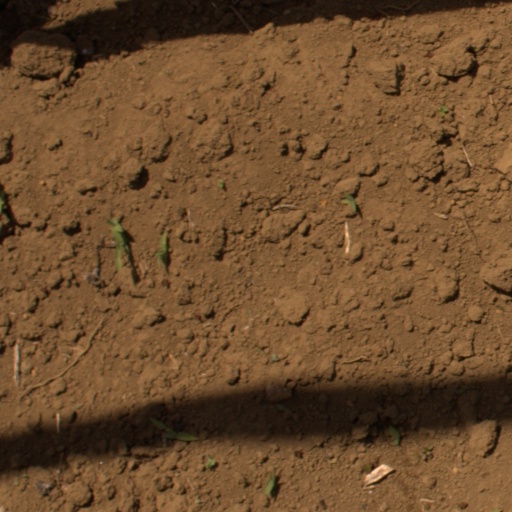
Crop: Jerusalem artichoke